Dunes (stamps)

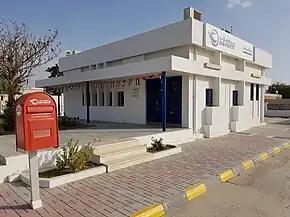
Manama post office in December 2017.

The sale of postage stamps was for a short time a lucrative trade for the emirates, most of whom (with the exception of Abu Dhabi, which struck oil in 1965) had few other sources of revenue. Revenues of up to £70,000 for the poorer states fell, however, to £30,000 with the inevitable saturation of the market. Their sale by 1966 constituted the main source of revenue for the northern Trucial States.